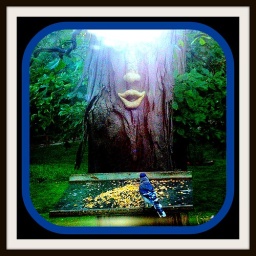
Blue Jay eating under the watchful eye of a tree